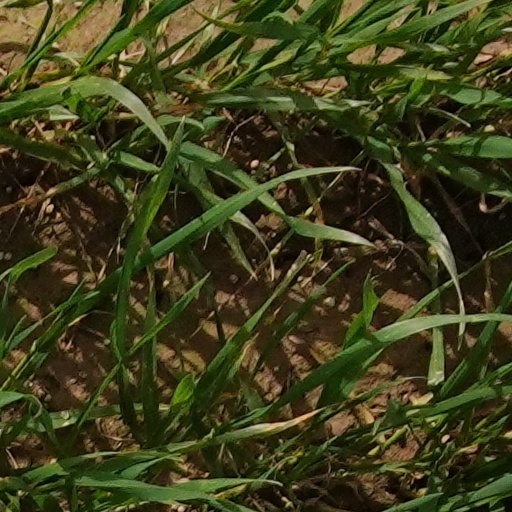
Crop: wheat